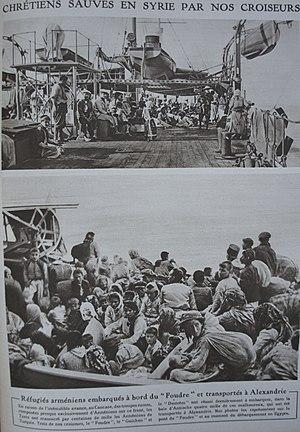
extrait du journal ""le miroir""."
La Foudre est un transport d'hydravions français, le premier de l'histoire. Son développement suit l'invention, en 1910, de l'hydravion avec le Canard Voisin français.